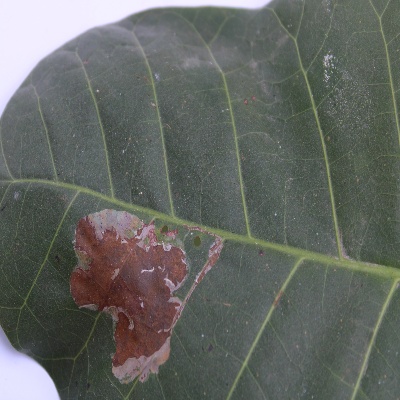
Crop: Cashew
Condition: leaf miner